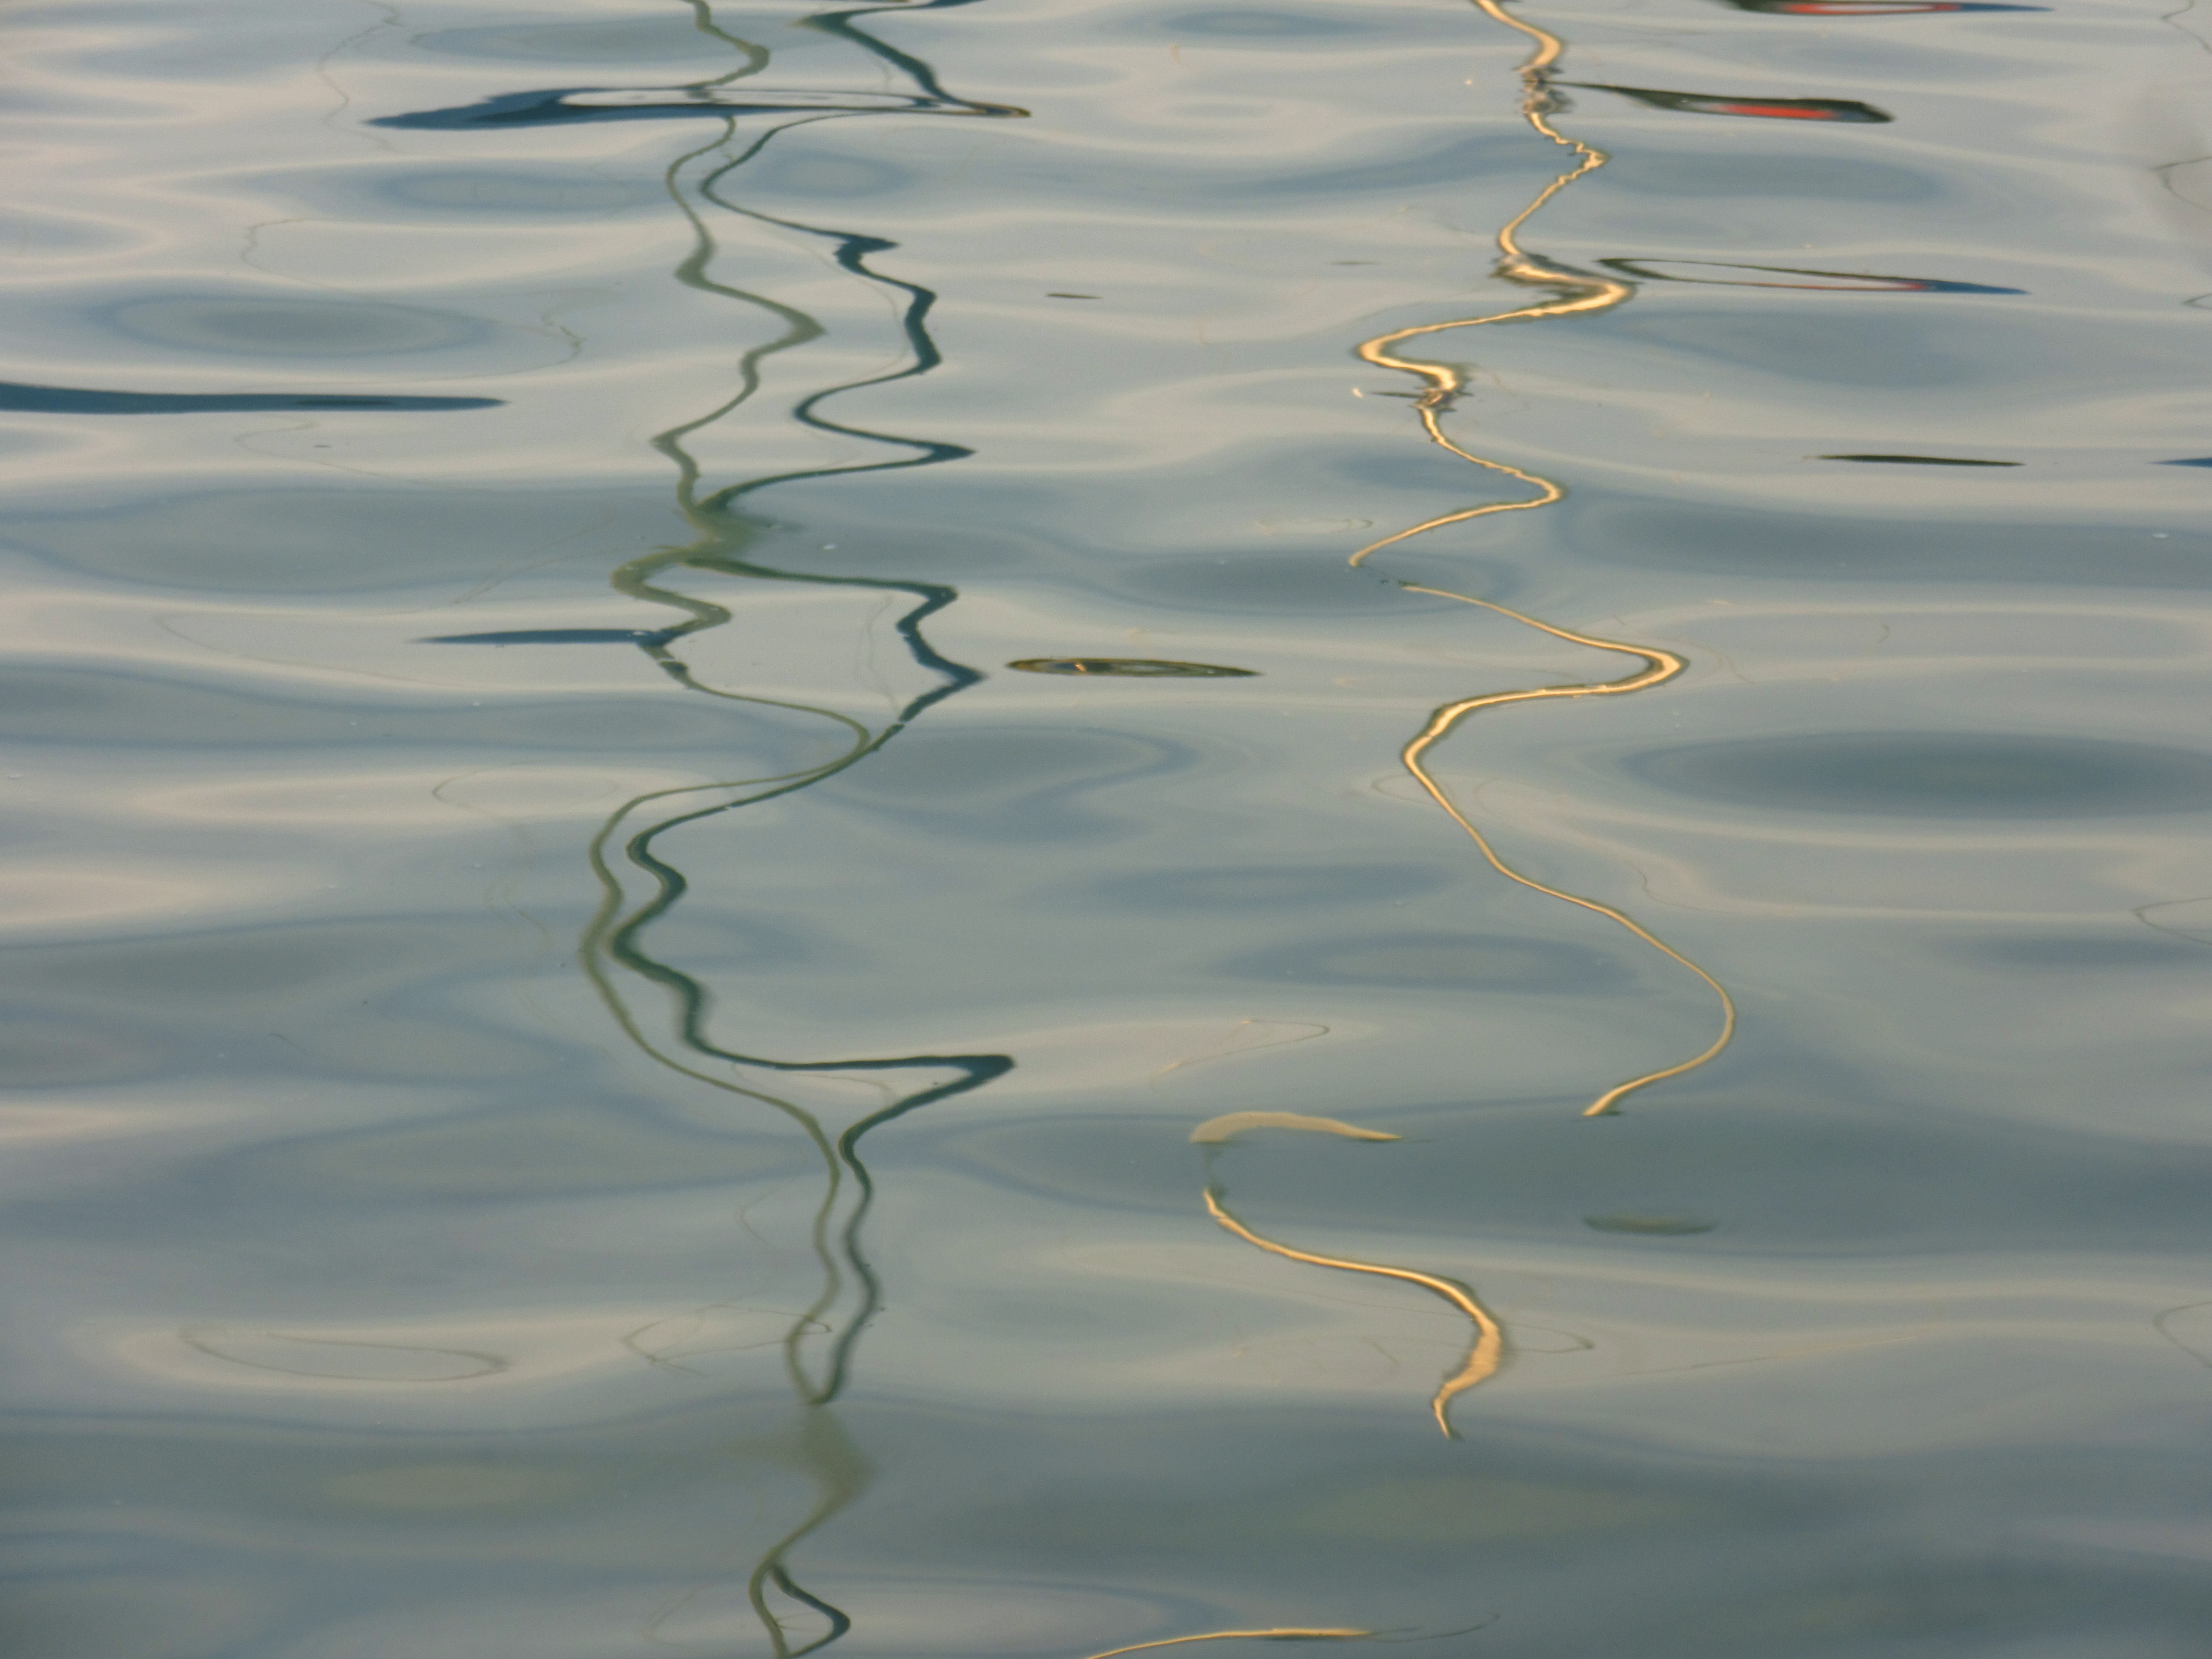
water, light, wave, pattern, line, reflection, surface, lichtspiel, background, mirroring